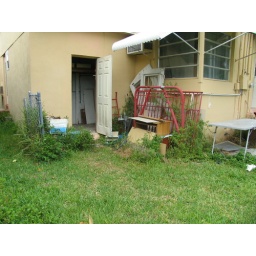
junk by back door 2  1426 wiley street Reo